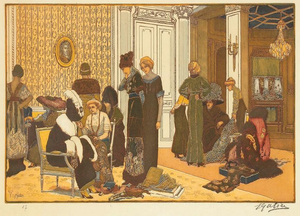
Jacques Doucet, né le 19 février 1853 à Paris et mort le 30 octobre 1929 à Neuilly-sur-Seine, est un grand couturier, collectionneur et mécène français, personnalité de la vie artistique et littéraire parisienne des années 1880-1920.